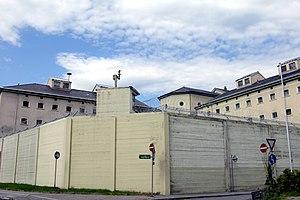
Franz Fuchs, né le 12 décembre 1949 à Gralla, en Styrie, et décédé le 26 février 2000 à Graz, est un militant nationaliste et xénophobe autrichien, auteur de plusieurs attentats à la lettre piégée. Entre 1993 et 1997, il a tué quatre personnes et en a blessé quinze, parfois gravement, en cinq vagues de lettres piégées avec un explosif artisanal. Ces attentats visaient des « étrangers » ou des « amis des étrangers ». Sa personnalité intelligente, asociale et solitaire a donné lieu à une médiatisation.